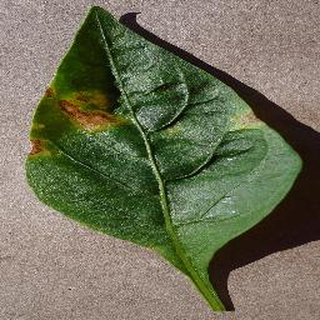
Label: bell_pepper_bacterial_spot